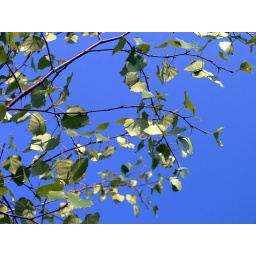
Rain break, sitting in my deck chair and look in the sky.